Xinying railway station

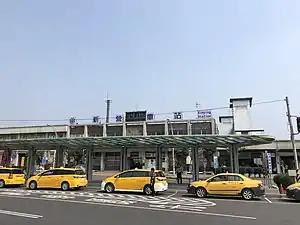

Xinying Station, formerly transliterated as Hsinying Station until 2003 and Sinying from 2003 until 2009, is a railway station of the Taiwan Railways Administration West Coast line located in Xinying District, Tainan City, Taiwan.